169th Rifle Division (Soviet Union)

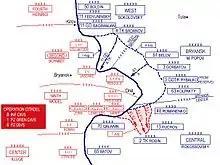
Map of Operation Kutuzov. Note position of 11th Guards Army.

During December the 169th returned to 64th Army, which was in Don Front as of December 30. 4th Panzer Army launched Operation Winter Storm, the effort to relieve 6th Army, on December 12, and two days later the "STAVKA" halted active operations against the pocket until this crisis was averted. Winter Storm was halted by December 23, and Operation "Koltso" (Ring) began on January 10, 1943. According to the final plan the 64th Army would initially mount supporting attacks, once again along the Chervlenaya. As the offensive developed the main shock groups were to compress 6th Army eastward into the city, and 64th Army would eventually exploit north and northeast to add weight to the push. At this time most of the Front's rifle divisions had 4,500 to 5,500 personnel each but the German force was severely weakened by previous fighting and lack of supplies to the failed airlift.